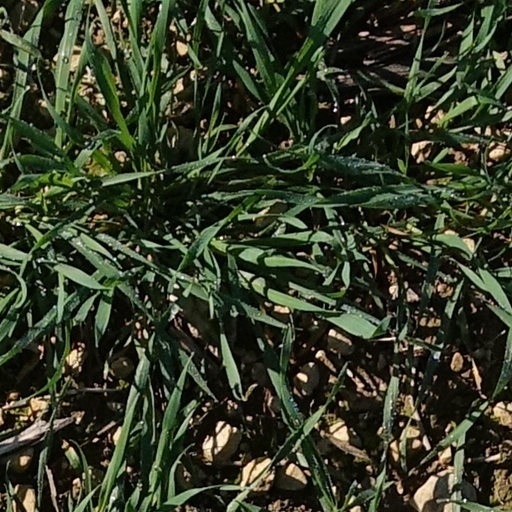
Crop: wheat